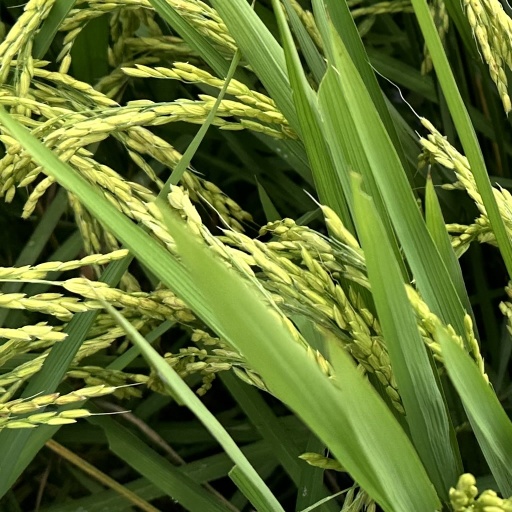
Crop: rice